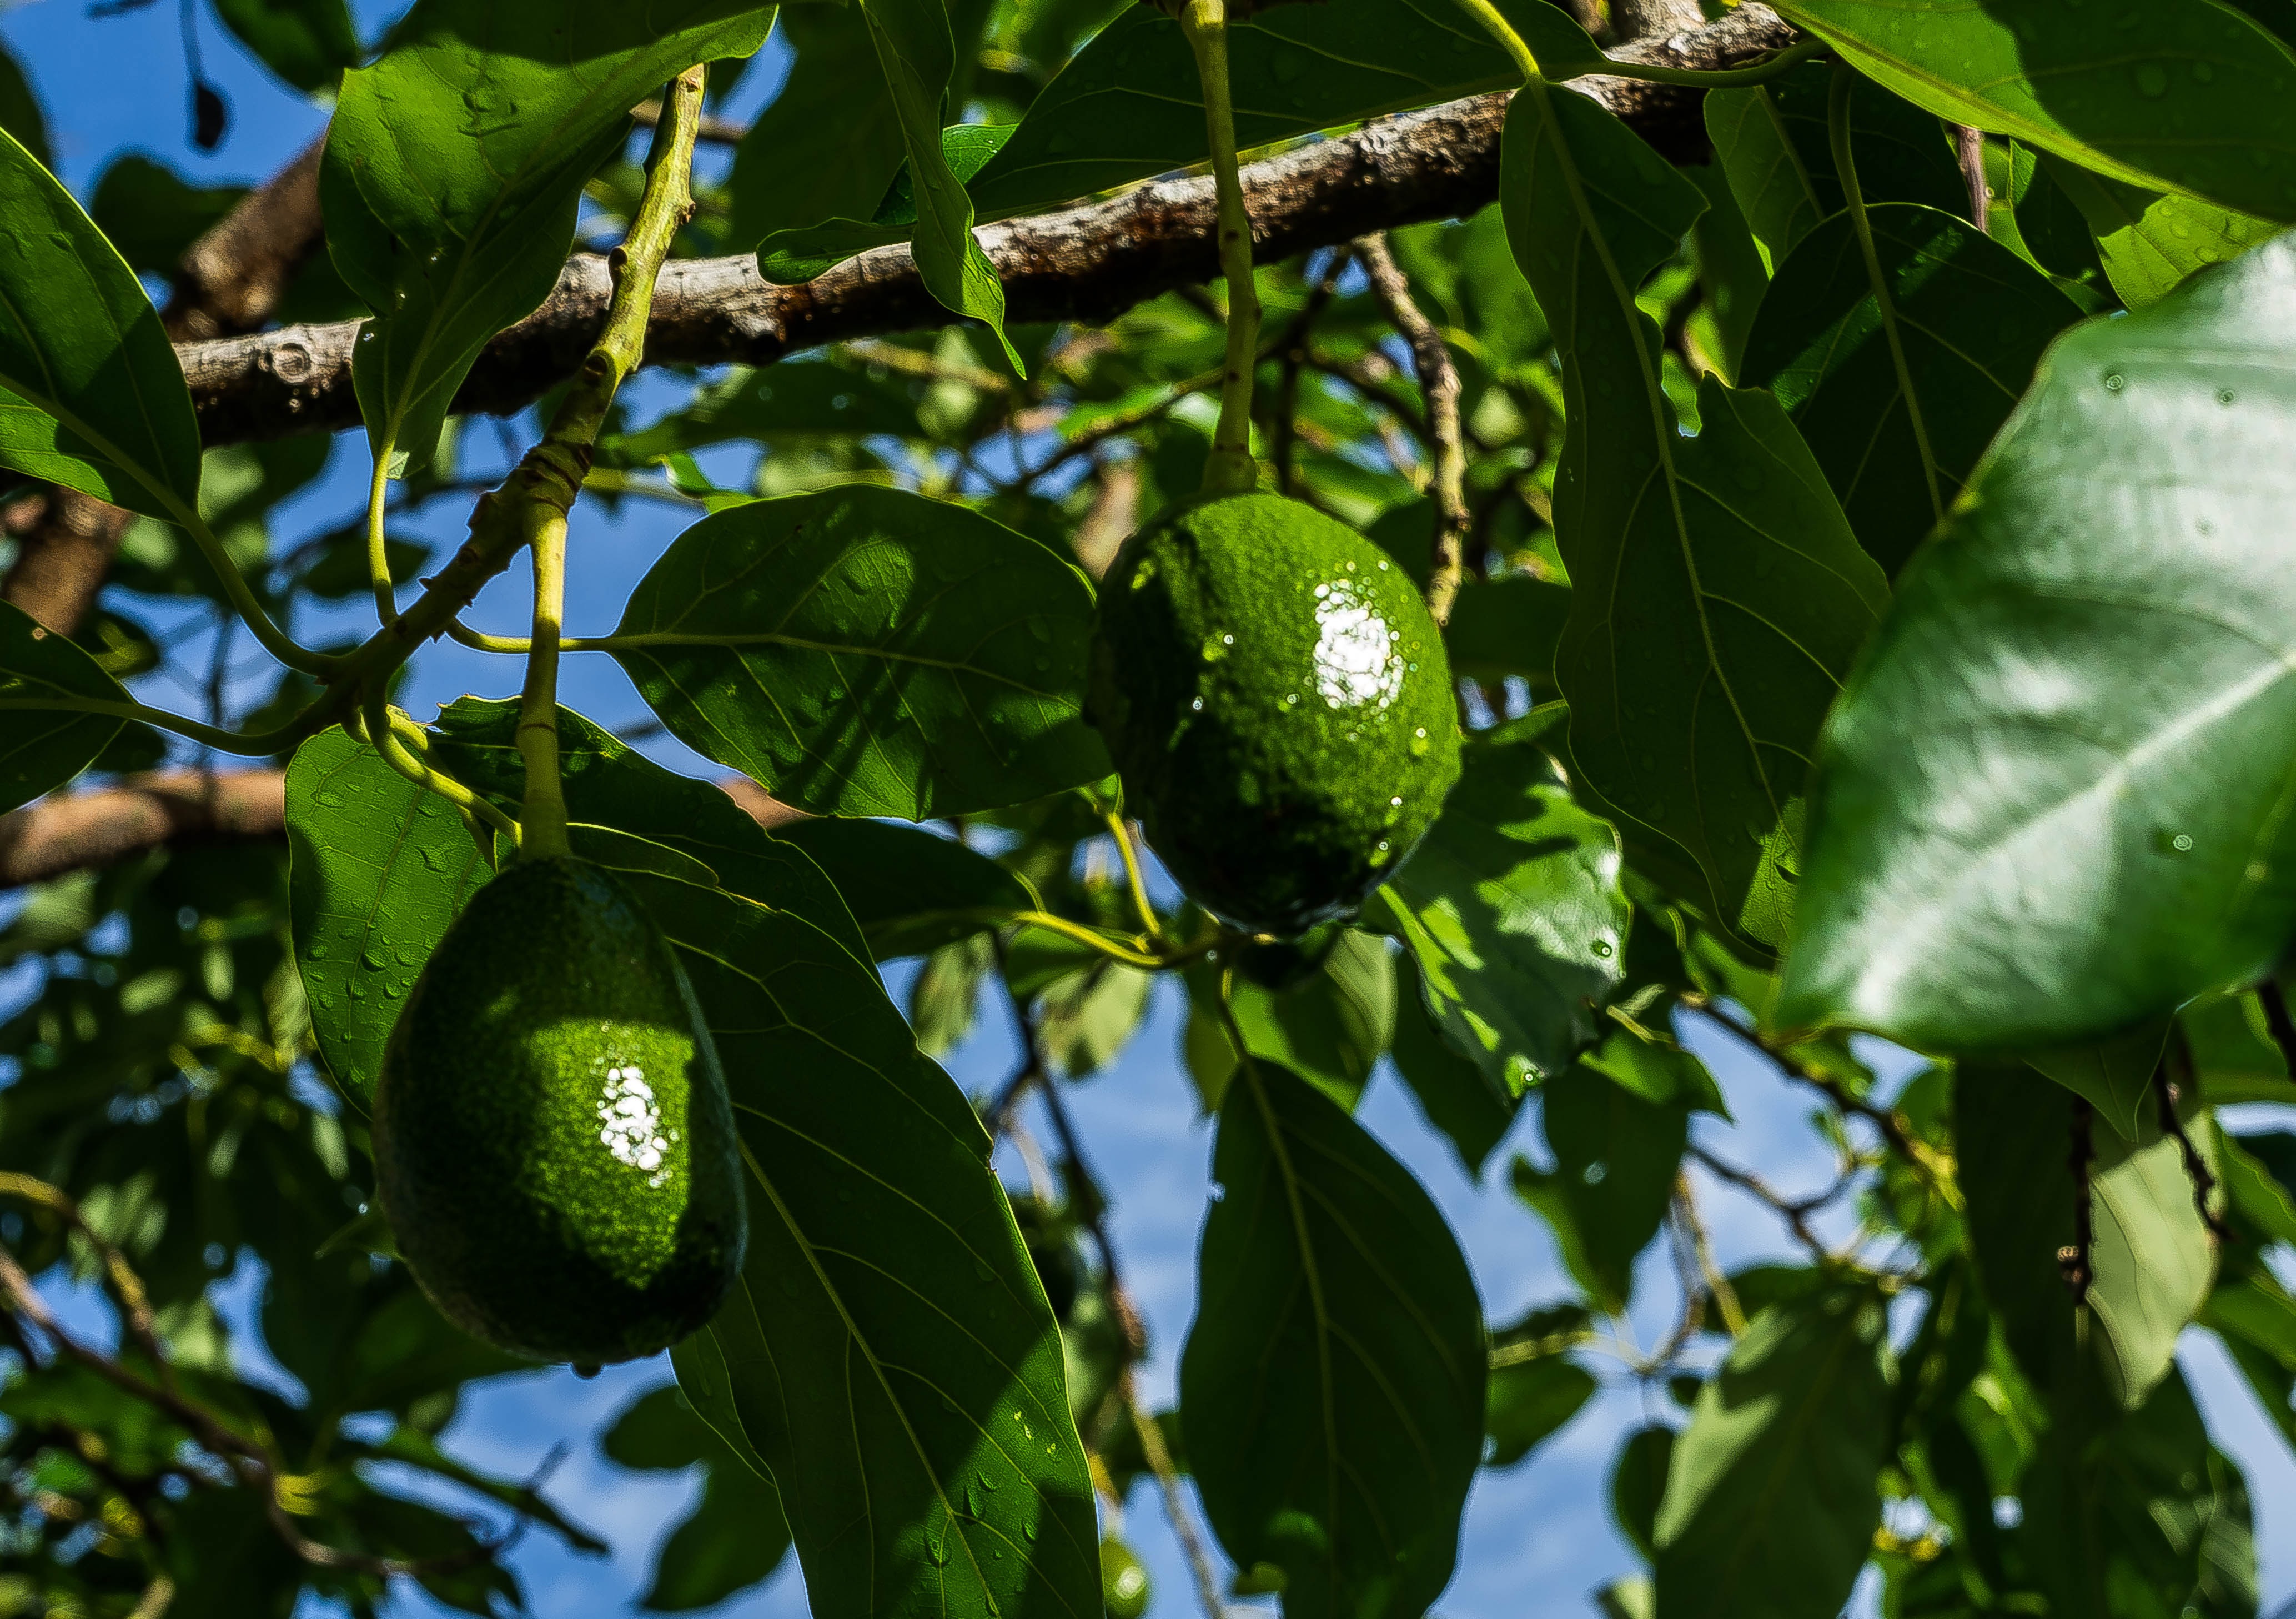
tree, nature, branch, plant, fruit, leaf, flower, food, green, produce, vegetable, tropical, evergreen, botany, avocado, healthy, flora, nutrition, vegetables, fruits, vegetarian, diet, citrus, flowering plant, avocados, bitter orange, land plant